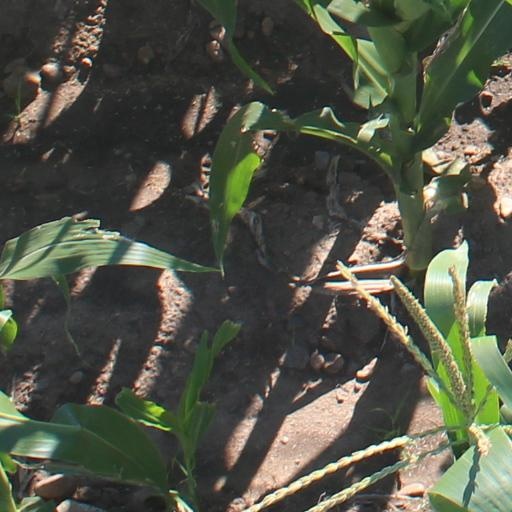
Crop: maize; corn